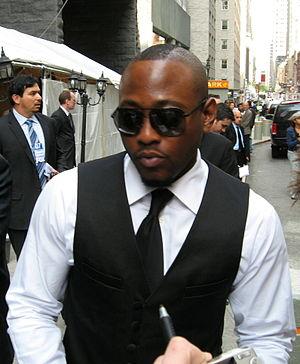
La liste des récompenses et nominations de Dʳ House récapitule toutes les distinctions reçues par la série américaine Dr House.